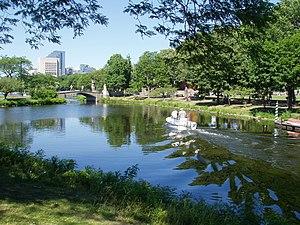
Ce qui suit est la liste des Historic Civil Engineering Landmarks, c'est-à-dire la liste des monuments historiques de génie civil, établie aux États-Unis par l' American Society of Civil Engineers depuis qu'elle a commencé le programme en 1964. Cette désignation est accordée à des projets, des structures et des sites situés aux États-Unis et dans le reste du monde. À compter de 2013, il y a plus de 260 éléments dans cette liste.